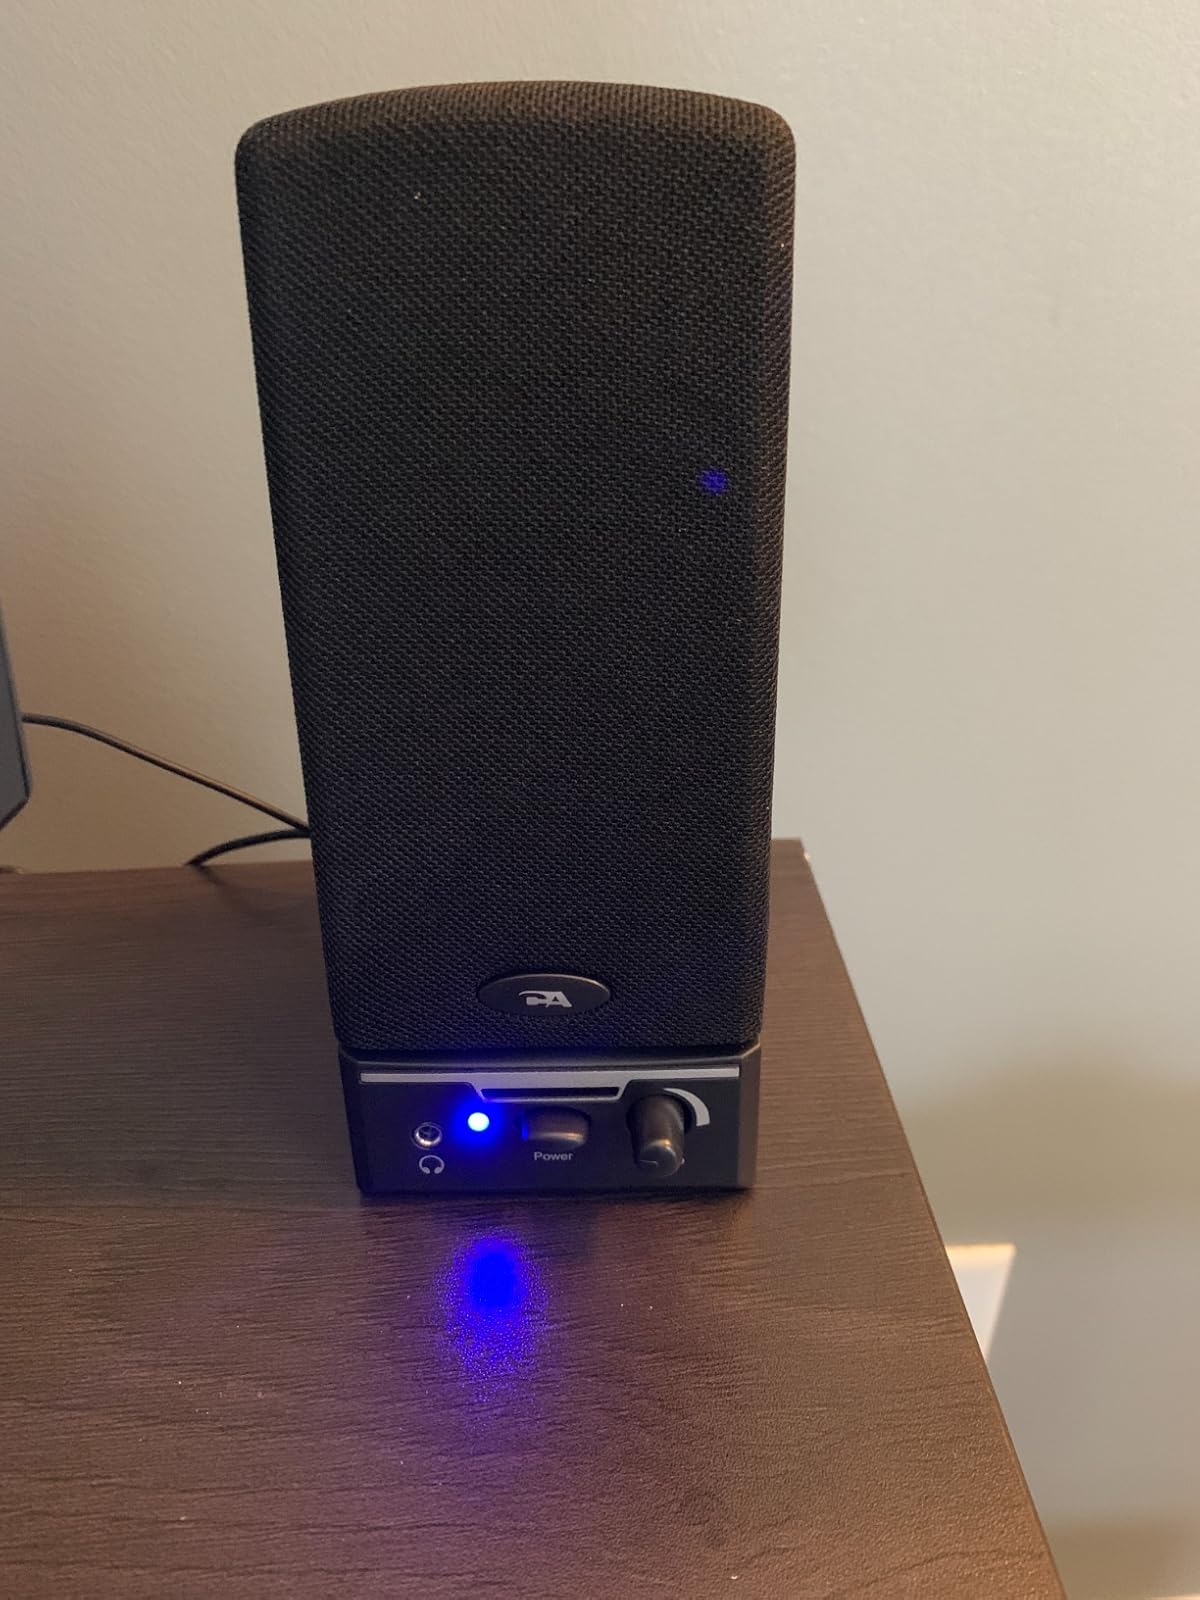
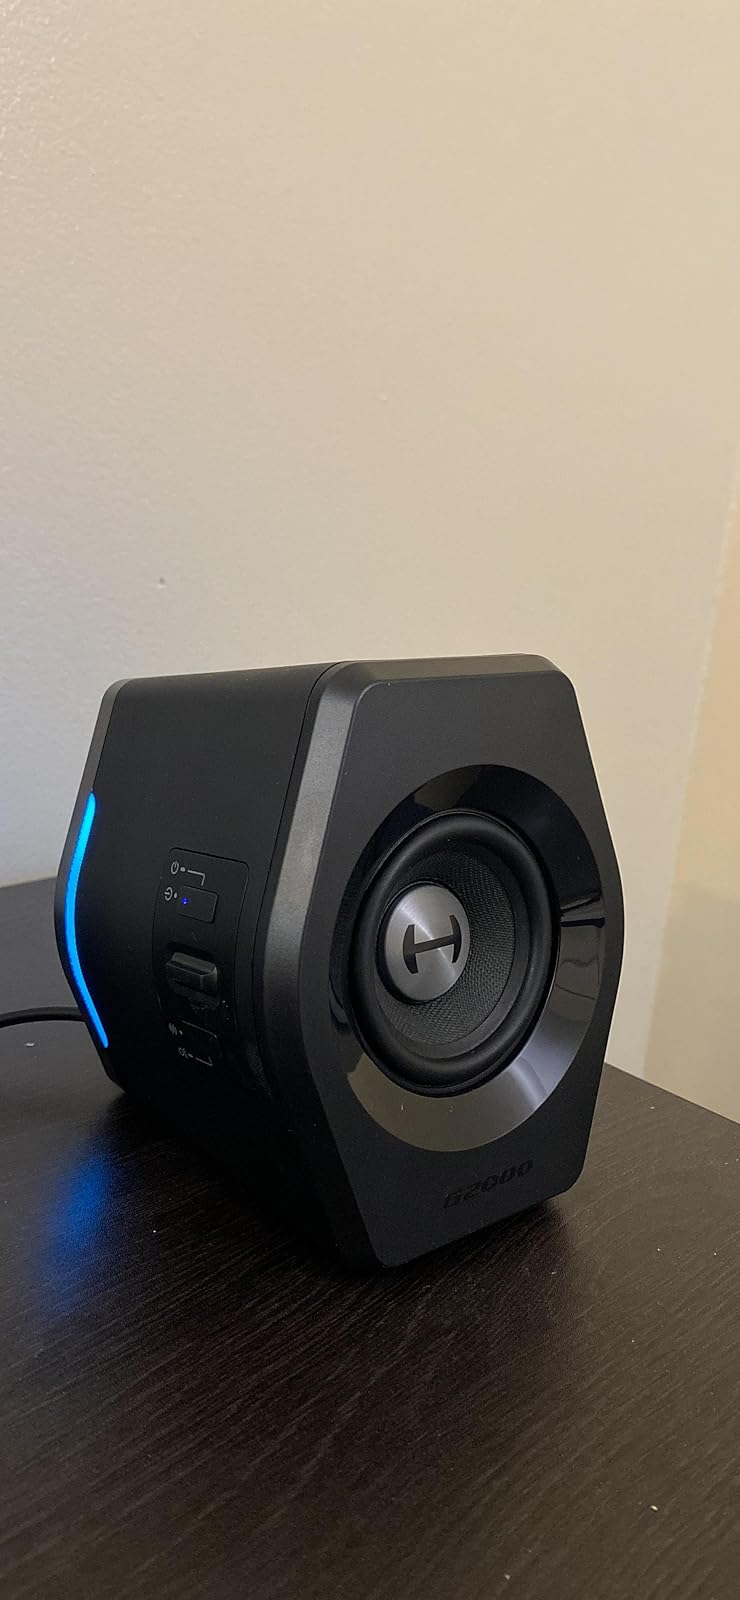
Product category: speaker
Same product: no